Mikulin AM-35

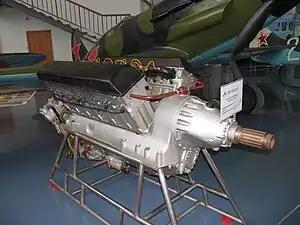

The Mikulin AM-35 was a 1930s Soviet piston aircraft engine. Derived from the AM-34FRN, the AM-35 entered production in 1940 and was used on the MiG-1 and MiG-3 World War II fighters as well as the Petlyakov Pe-8 heavy bomber.